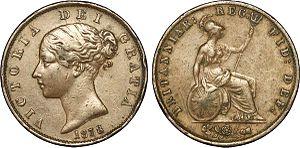
Victoria fut reine du Royaume-Uni de Grande-Bretagne et d'Irlande du 20 juin 1837 jusqu'à sa mort. À partir du 1ᵉʳ juillet 1867, elle fut également reine du Canada, ainsi qu'impératrice des Indes à compter du 1ᵉʳ mai 1876, puis enfin reine d'Australie le 1ᵉʳ janvier 1901.